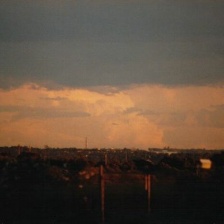
Cloud type: Stratocumulus